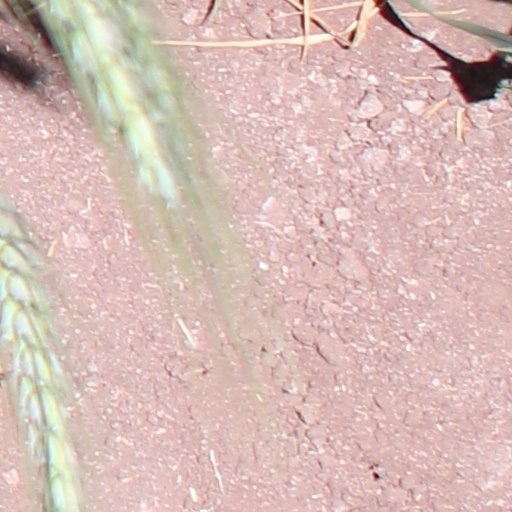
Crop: wheat